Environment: real
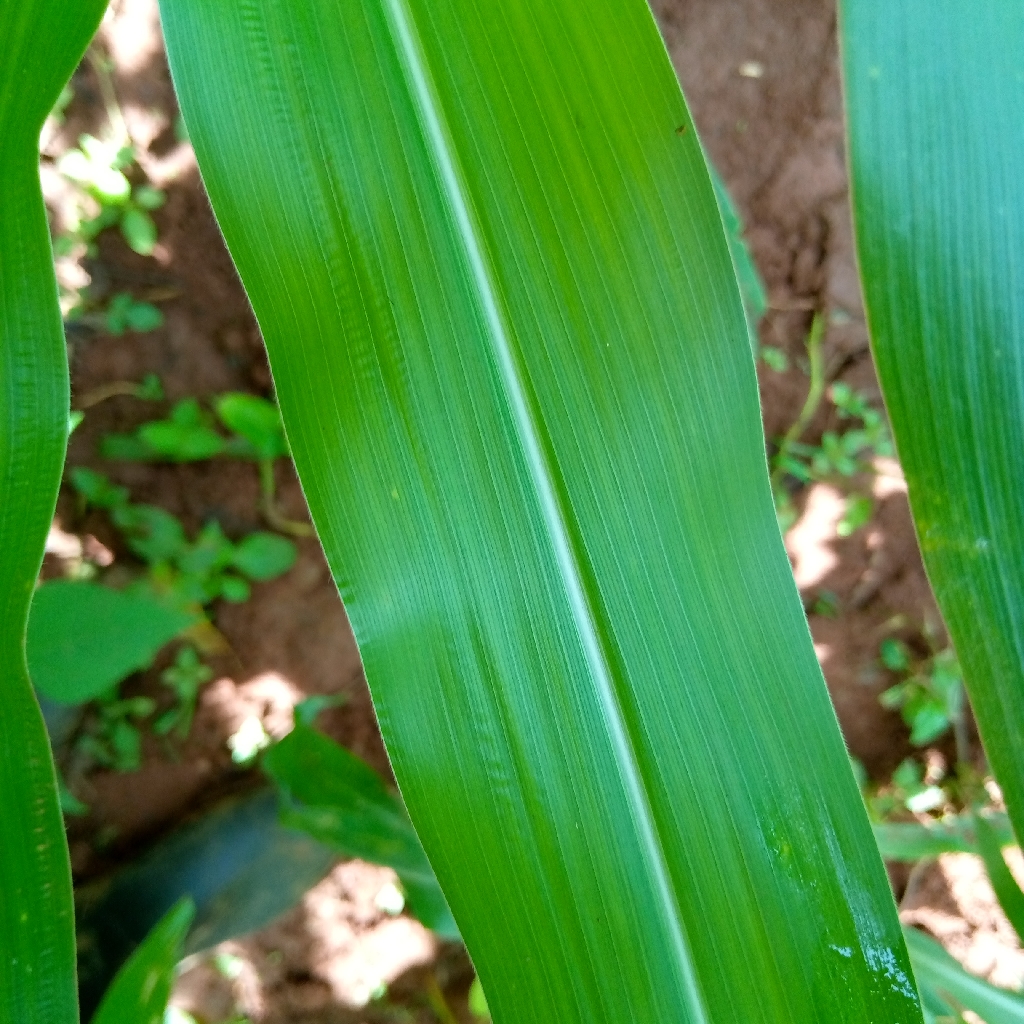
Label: healthy